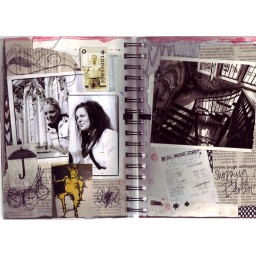
and some friends in black and white